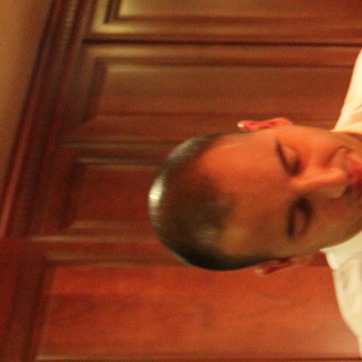
Material: hair